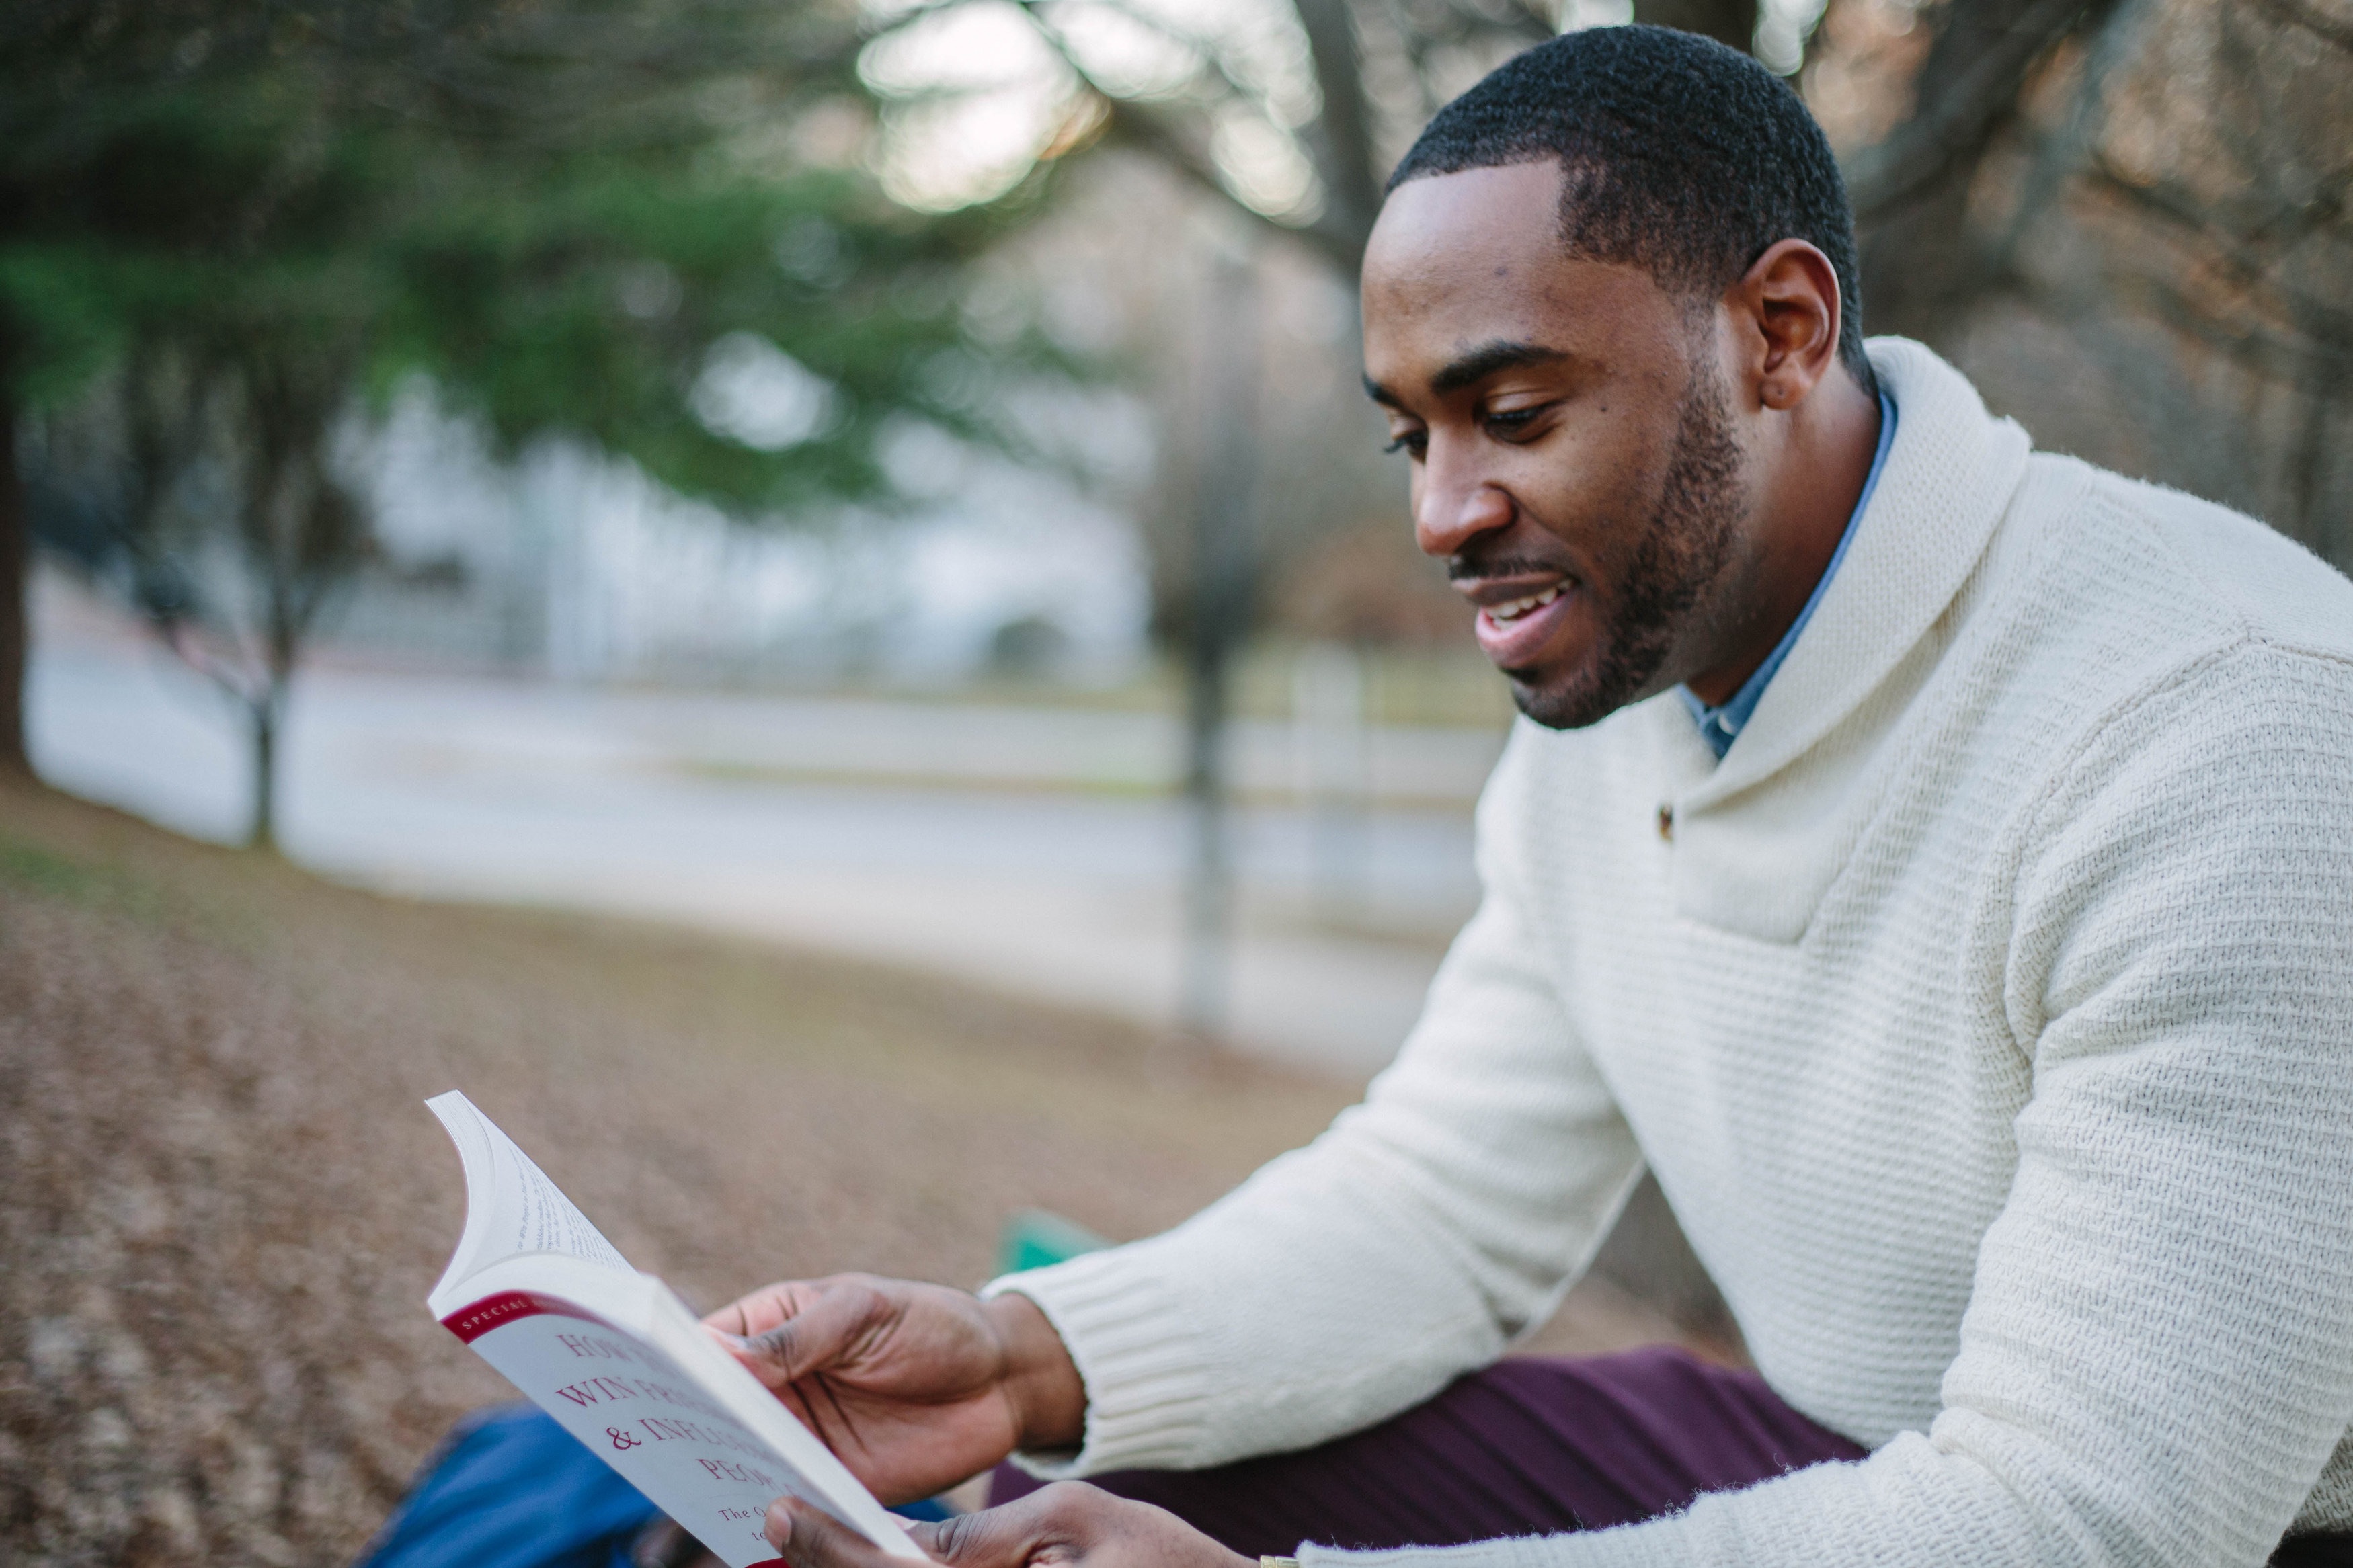
man, book, read, person, people, reading, male, portrait, sitting, senior citizen, portrait photography, human positions